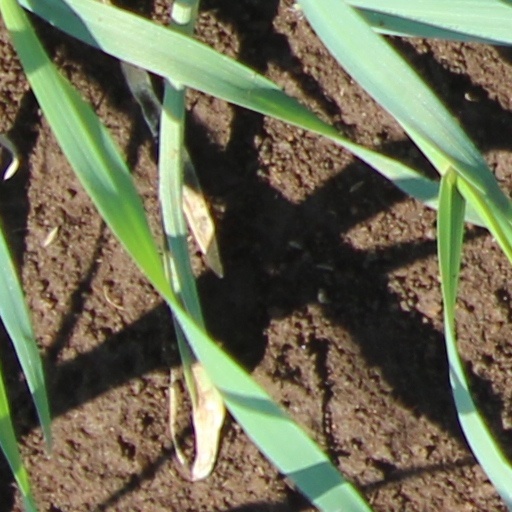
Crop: wheat